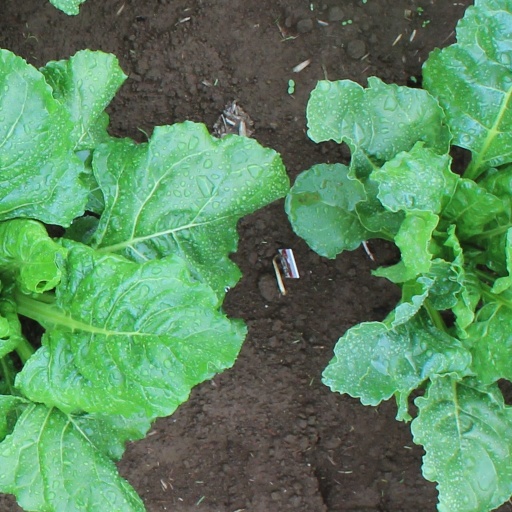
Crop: sugar beet